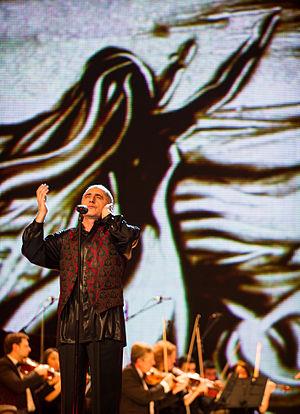
Alim Qasimov ou Alem Qasimov, est un chanteur traditionnel azerbaïdjanais. C'est l'un des meilleurs interprètes de l'art du mugham, ce terme désignant la musique savante d'Azerbaïdjan, mais aussi la formation traditionnelle composée du târ, du kamânche et du daf. Sa voix haut perchée et son émotion ont fait beaucoup d'émules et il a obtenu le prix de l'UNESCO en 1999. Il fait de nombreuses tournées internationales depuis des années.